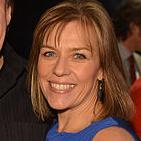
Age: 61